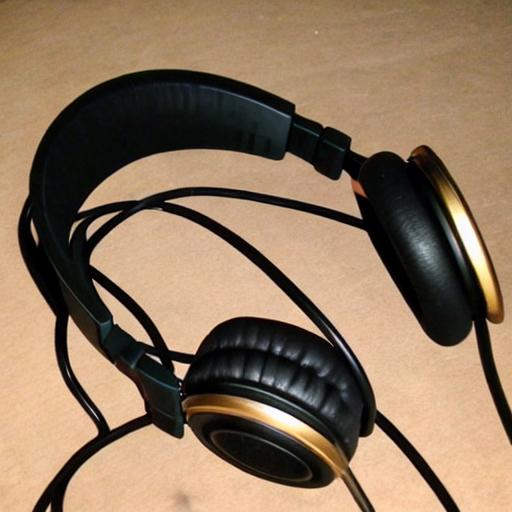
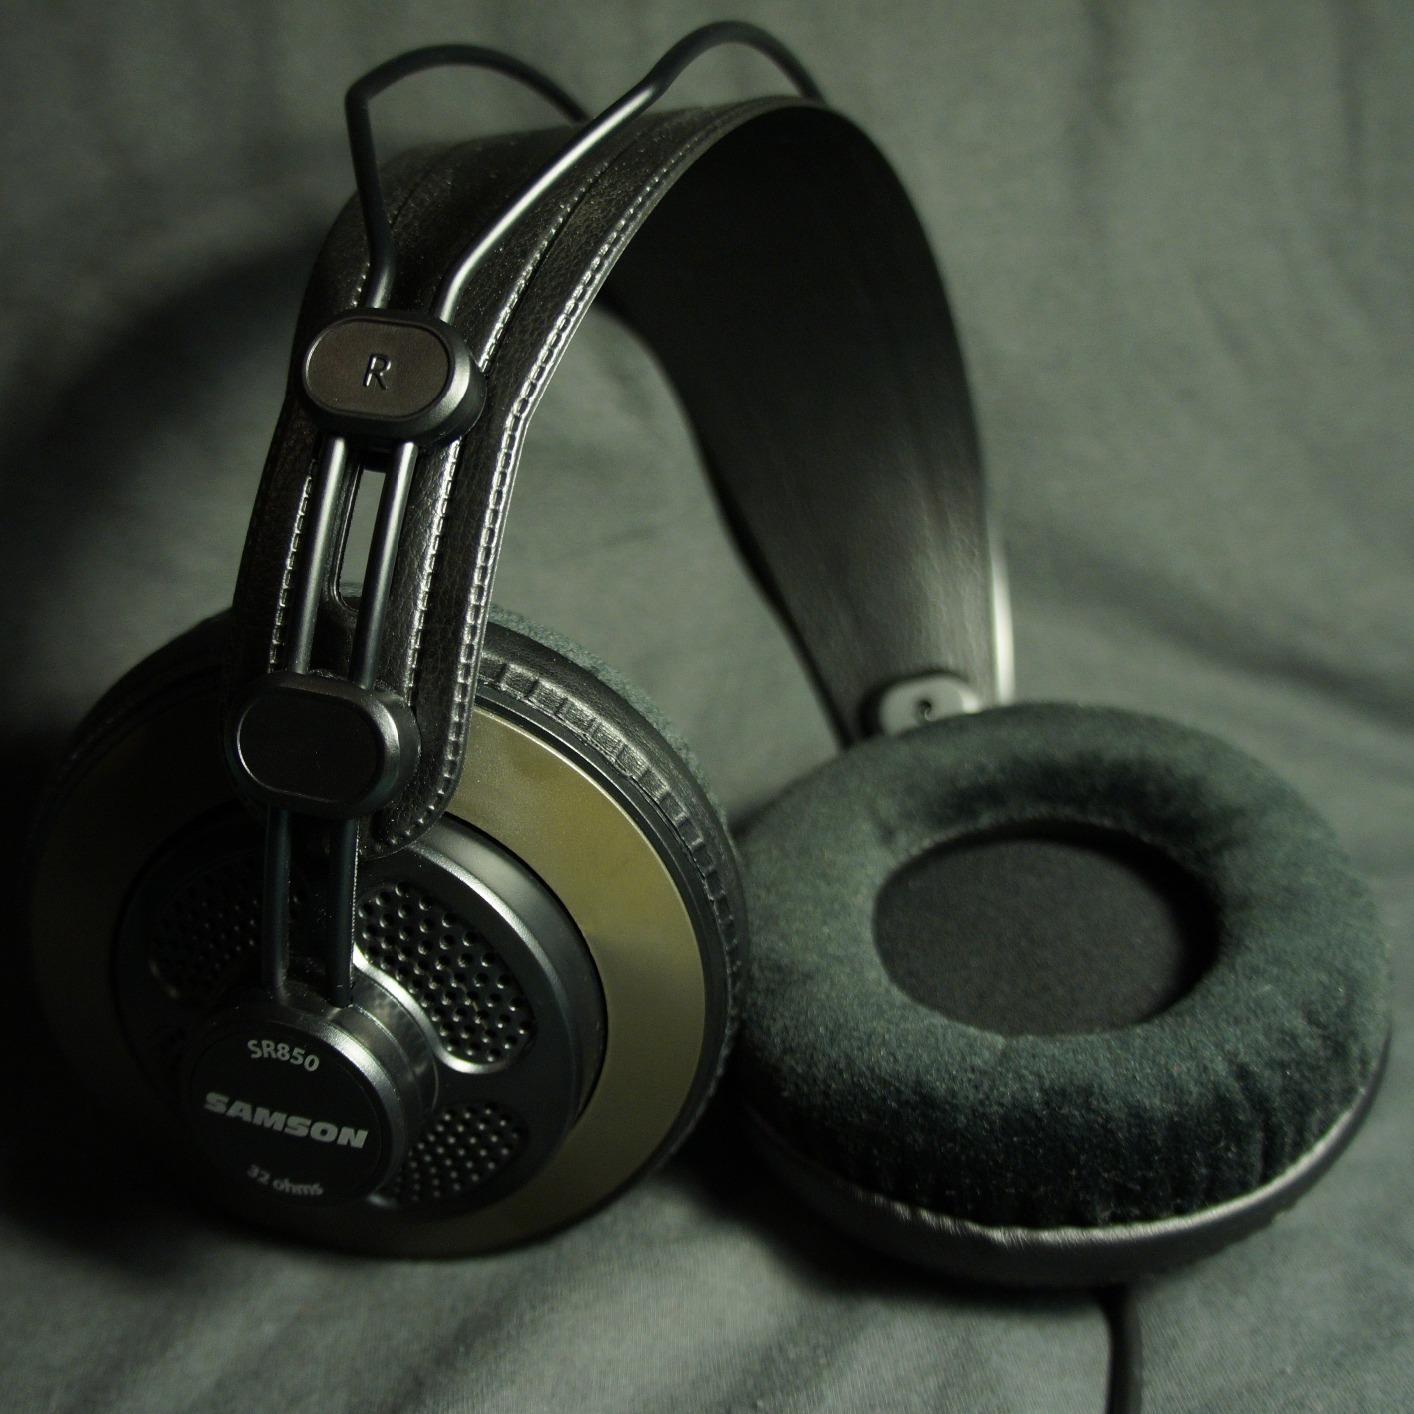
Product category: headphones
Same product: no